Adam C. Arnold Block

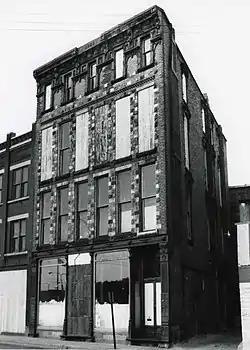
Adam C Arnold Block, 1982

The Adam C. Arnold Block was a commercial building located at 12-14 East State Street in Battle Creek, Michigan. It was listed on the National Register of Historic Places in 1983. It was demolished in 1988.